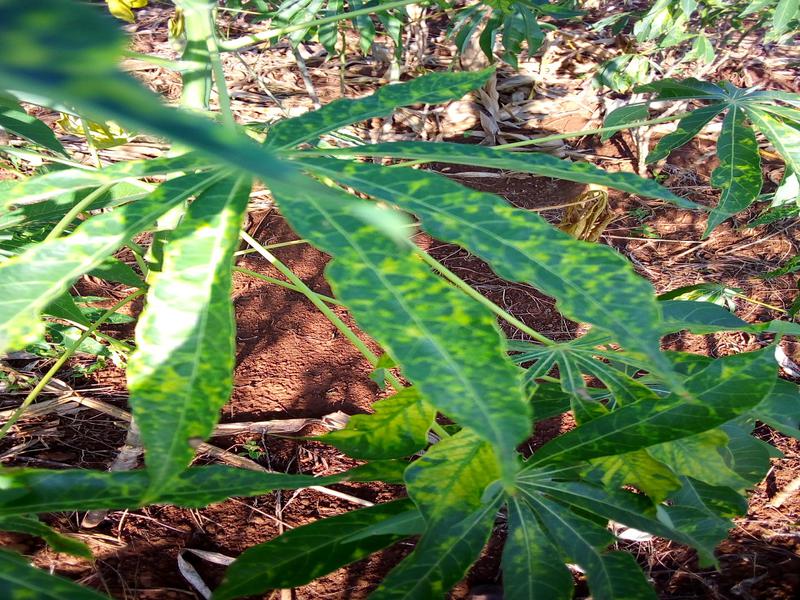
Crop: cassava
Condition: mosaic_disease